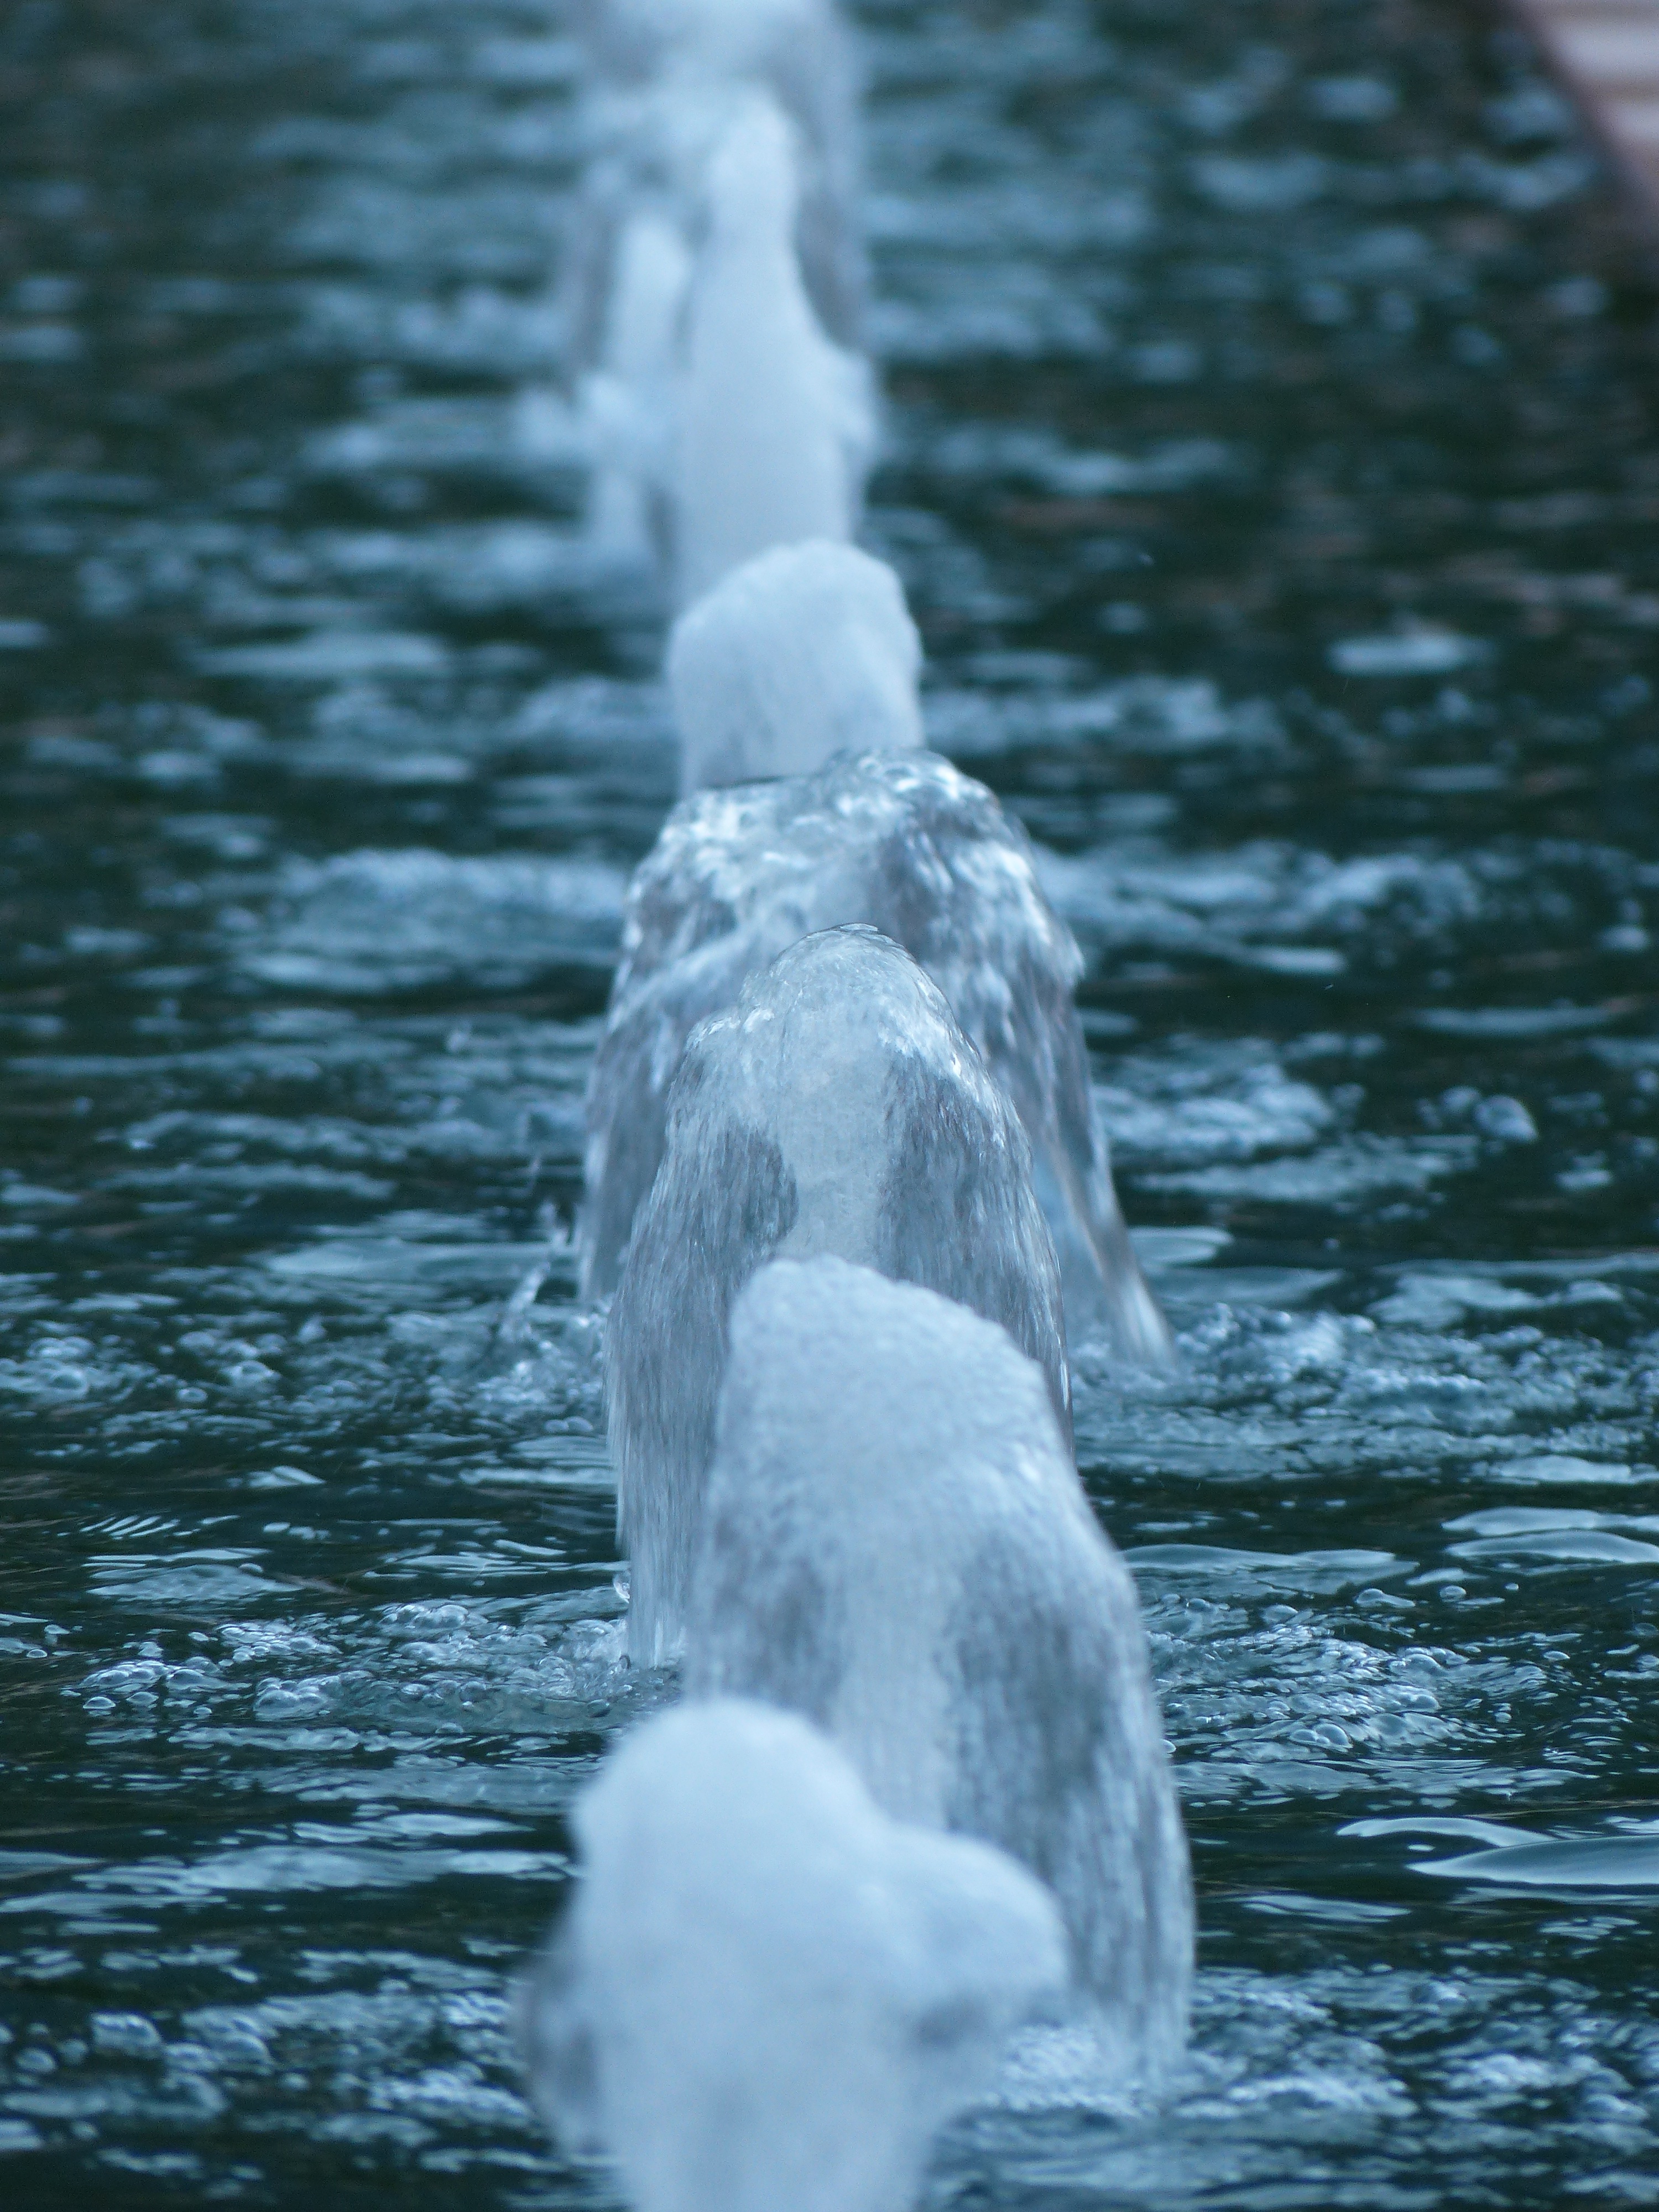
sea, water, winter, wave, ice, body of water, fountain, water feature, freezing, water games, marine mammal